Diving horse

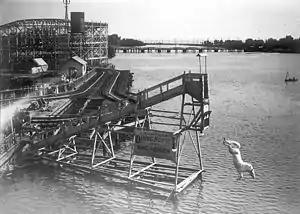
The diving horse at the Hanlan's Point Amusement Park, Toronto, Ontario, Canada, around 1907

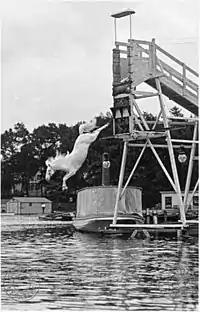
A diving horse in Toronto

A diving horse is an attraction that was popular in North America in the mid-1880s, in which a horse would dive into a pool of water, sometimes from as high as 60 feet.